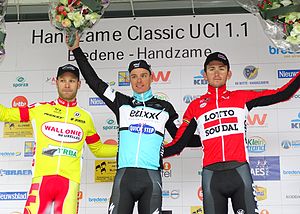
Gianni Meersman
Handzame Classic 2015 : Antoine Demoitié (2), Gianni Meersman (1) & Tiesj Benoot (3).
Gianni Meersman er en belgisk professionel cykelrytter, som cykler for det professionelle cykelhold Omega Pharma-Quick Step.